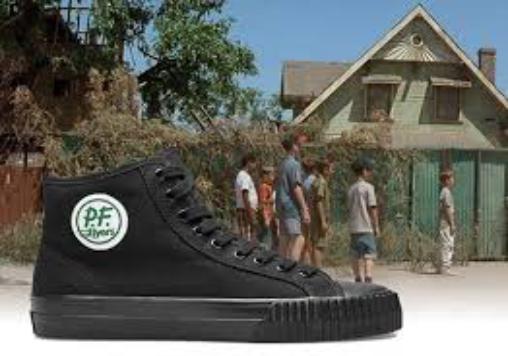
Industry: Clothes